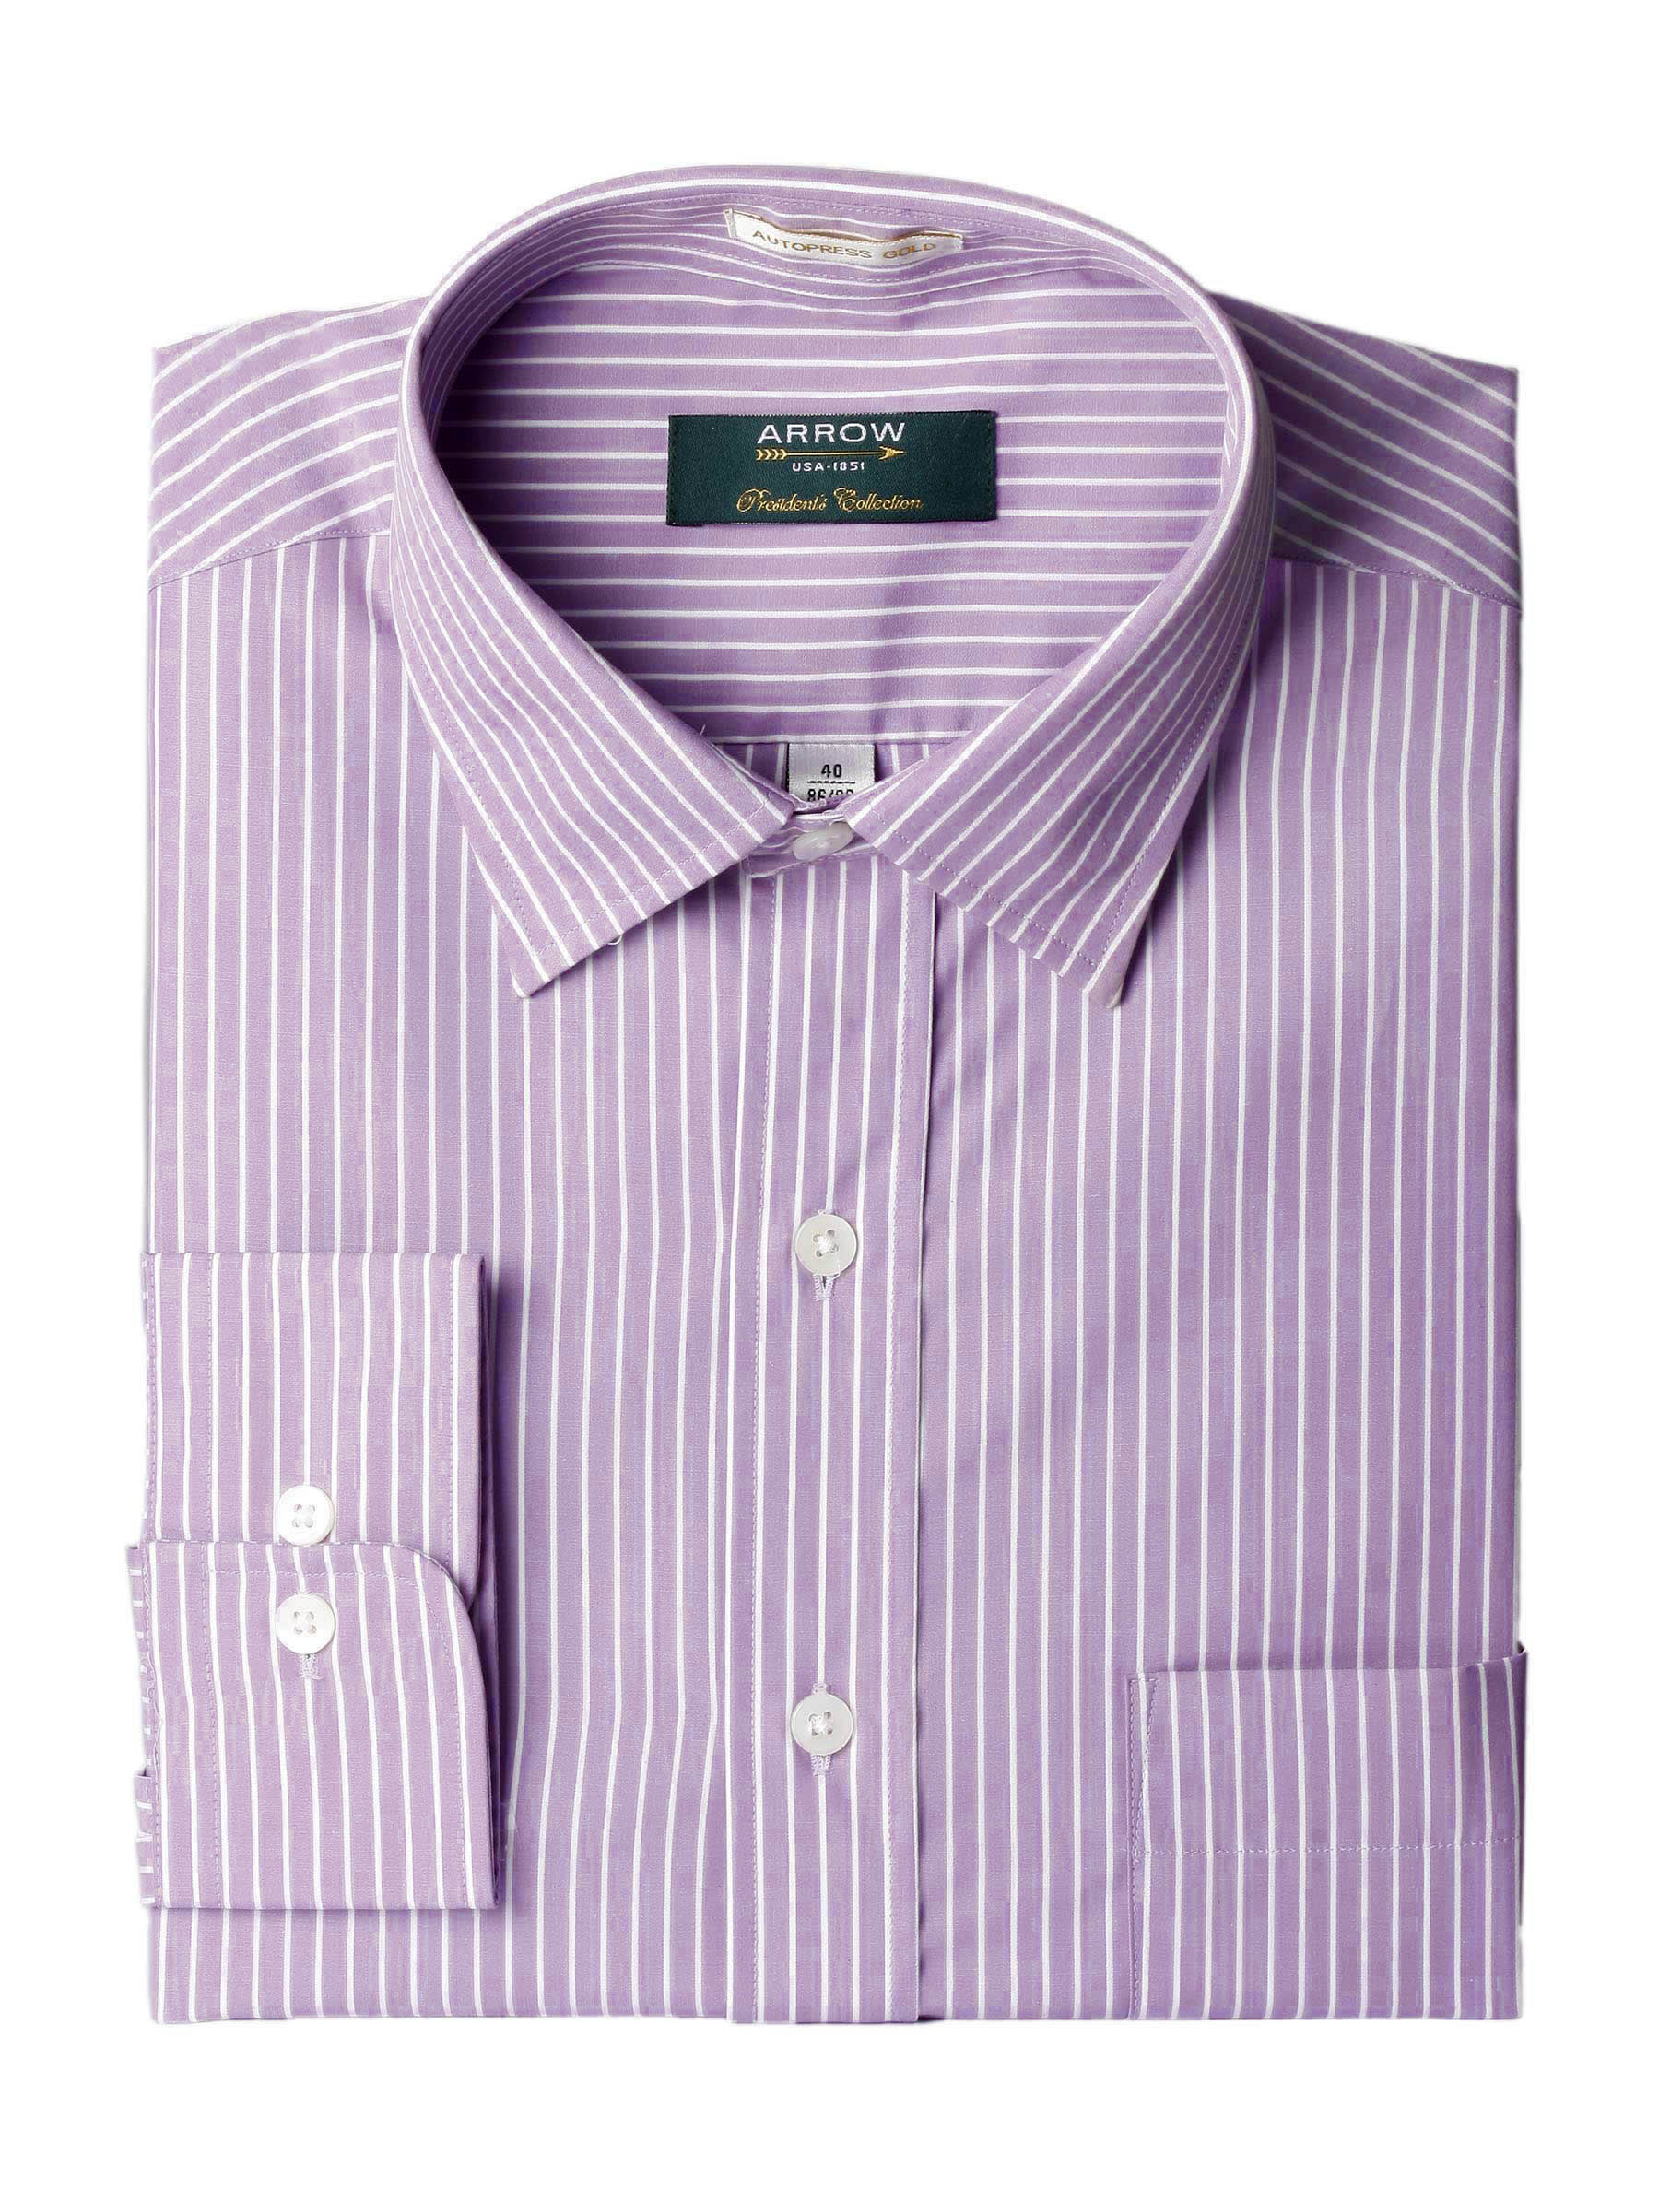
Arrow Men Stripes Lavender Shirts
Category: Apparel / Topwear / Shirts
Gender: Men
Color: Lavender
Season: Fall 2011
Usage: Formal